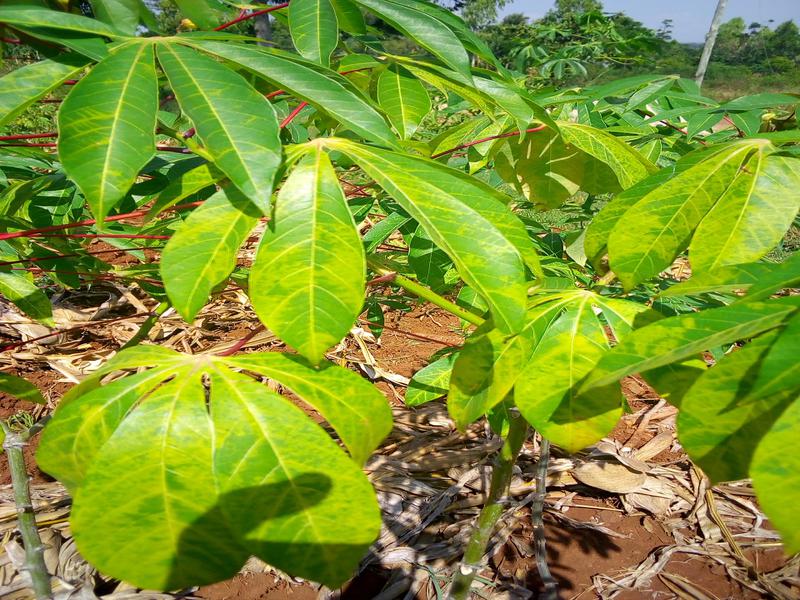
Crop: cassava
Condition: brown_streak_disease